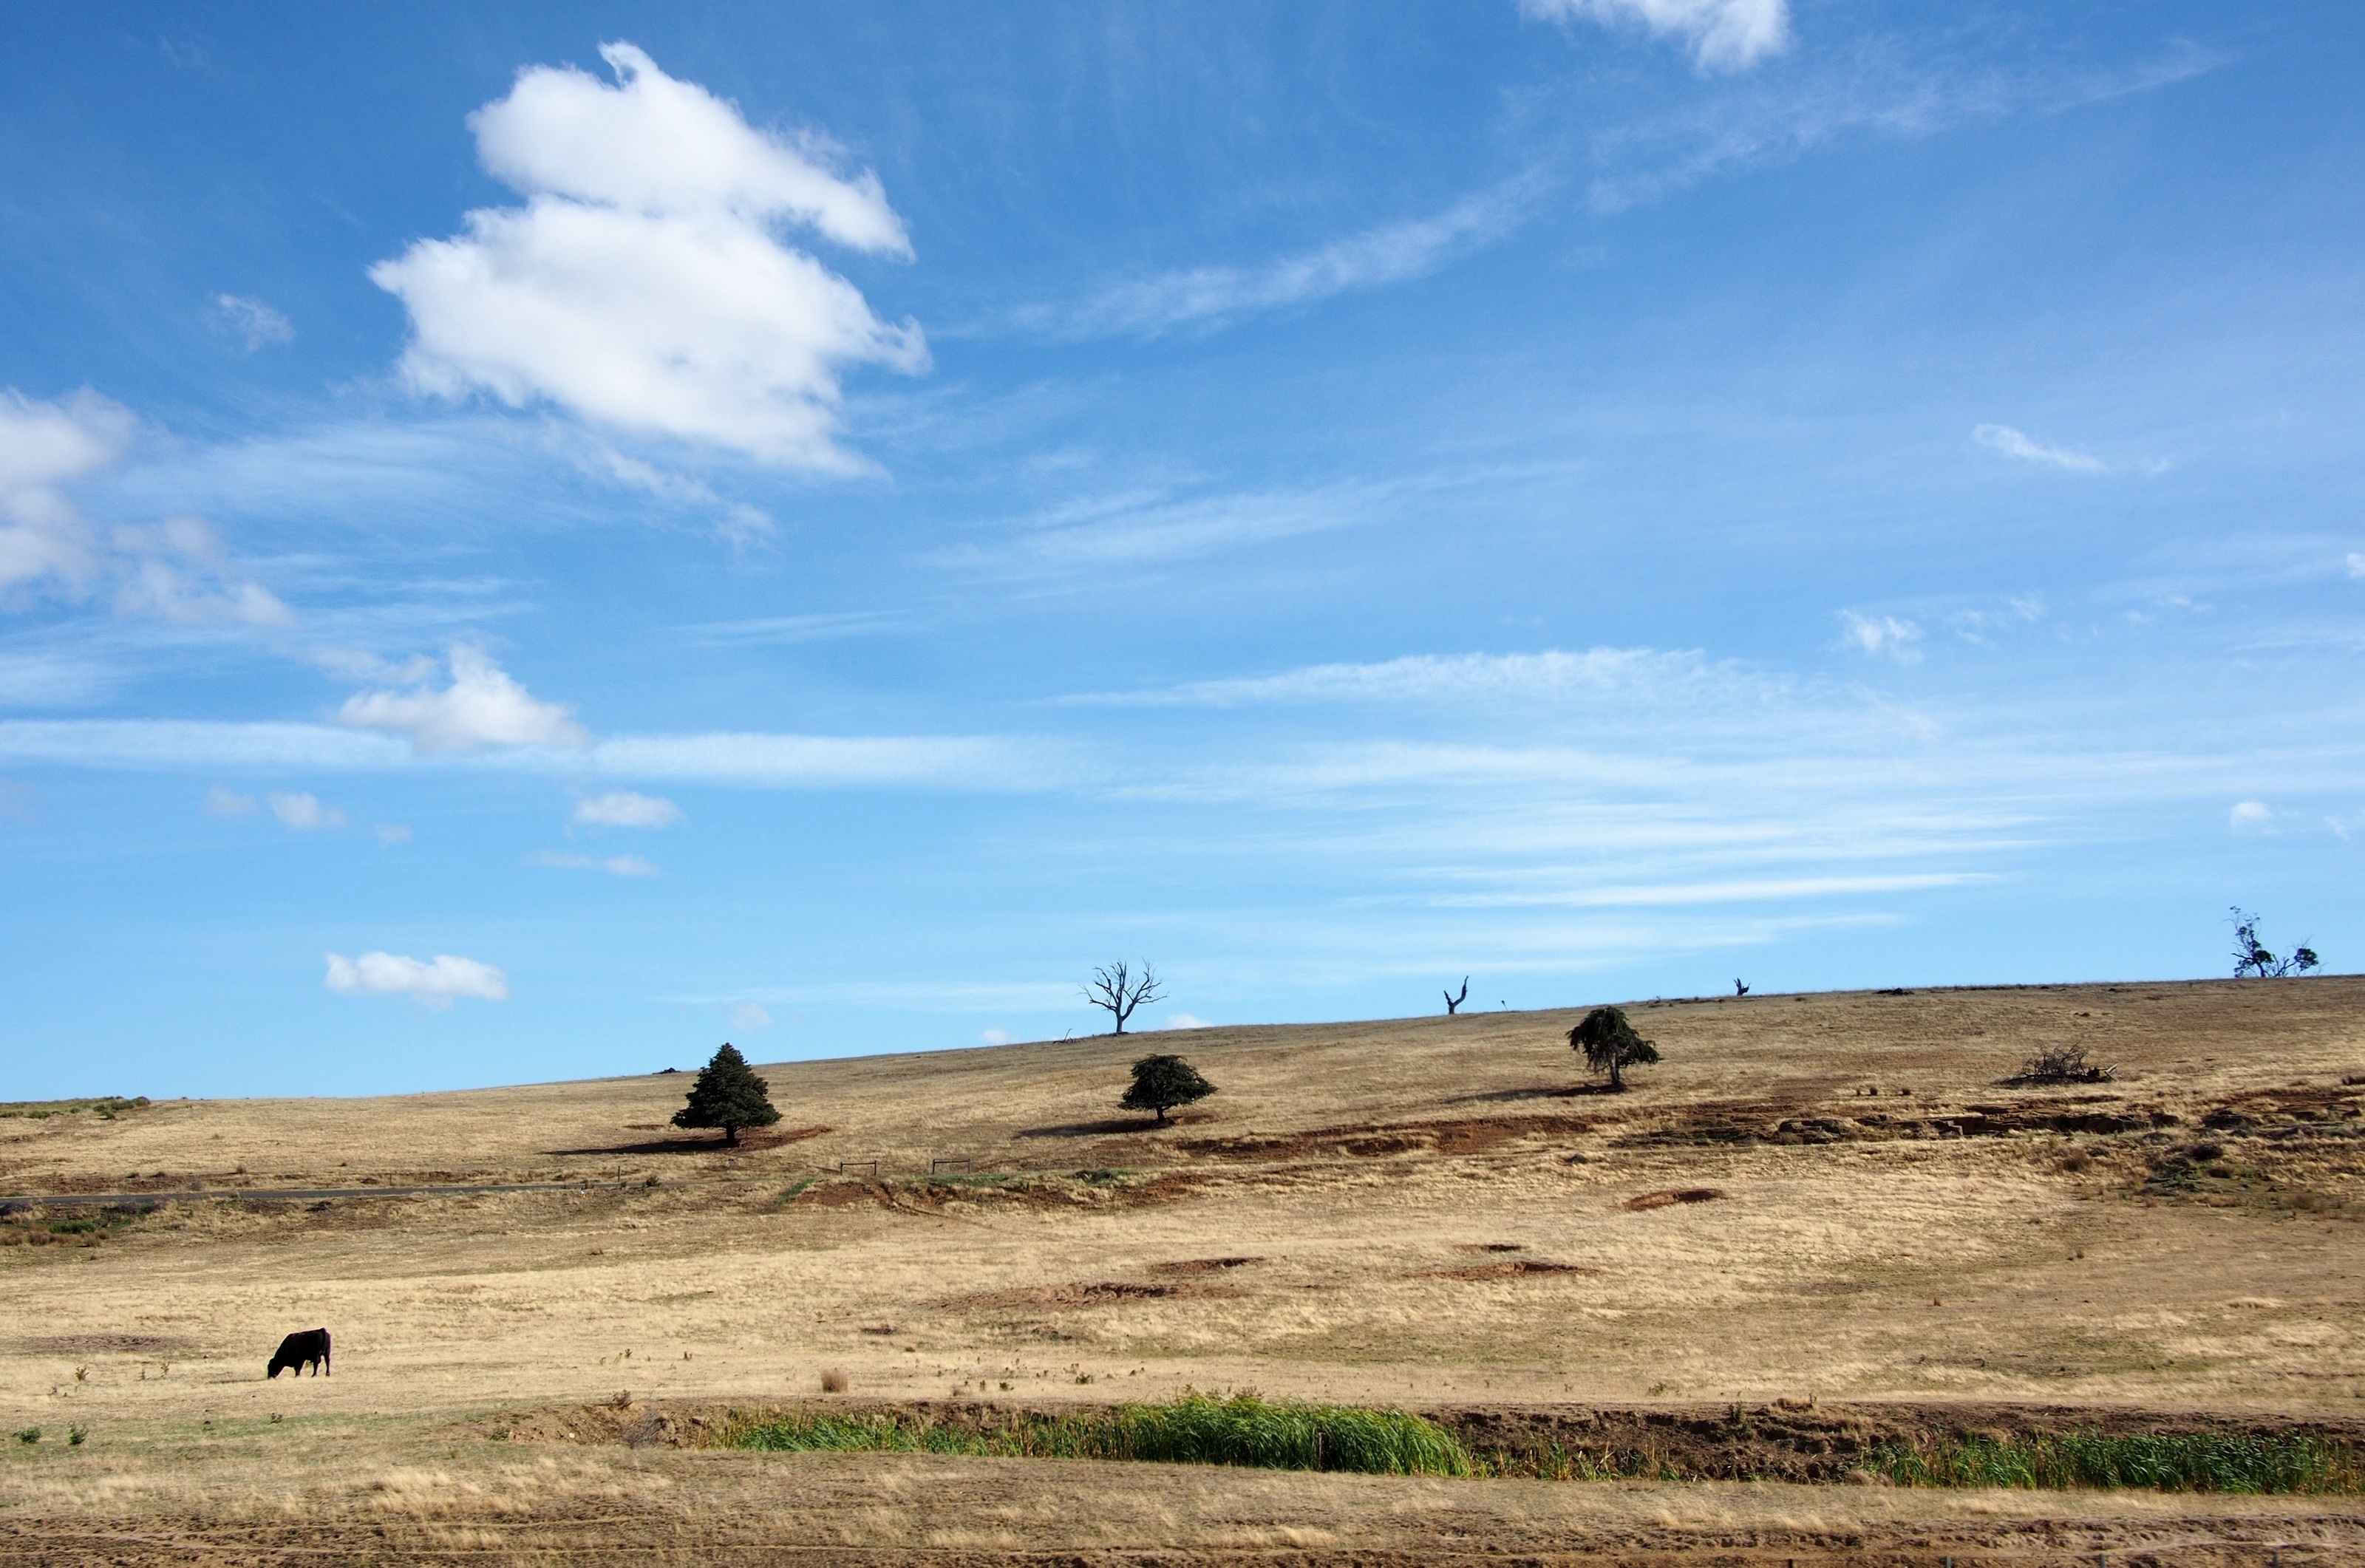
landscape, sea, coast, nature, sand, horizon, mountain, cloud, sky, field, prairie, hill, desert, cow, farming, plain, grassland, badlands, plateau, habitat, ecosystem, steppe, rural area, landform, natural environment, geographical feature